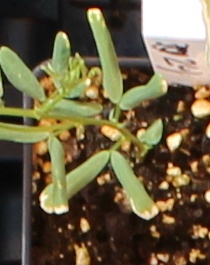
Label: Lentil